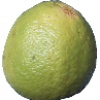
Label: Limes 1